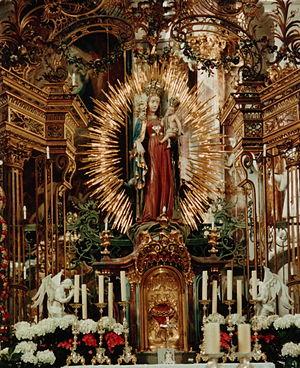
L’abbaye de Zwiefalten est une ancienne abbaye bénédictine qui se trouve à Zwiefalten au Sud du Jura souabe dans le canton de Reutlingen. Les bâtiments abritent aujourd'hui un hôpital psychiatrique.